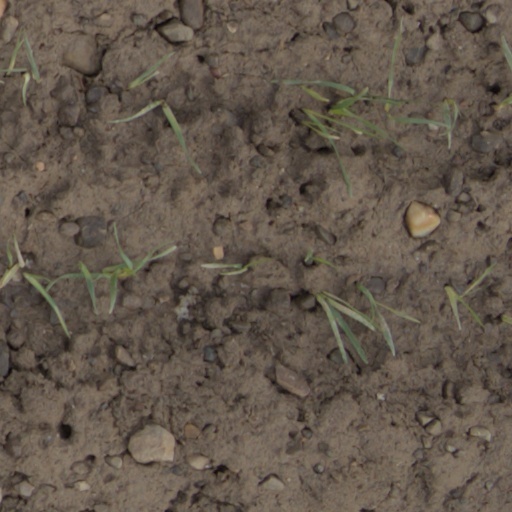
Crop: wheat